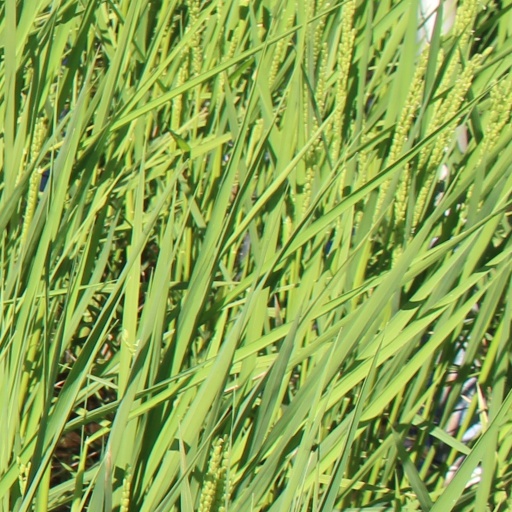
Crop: rice